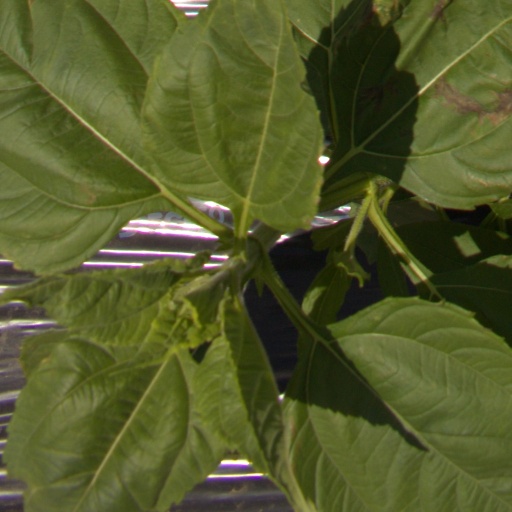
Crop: Jerusalem artichoke